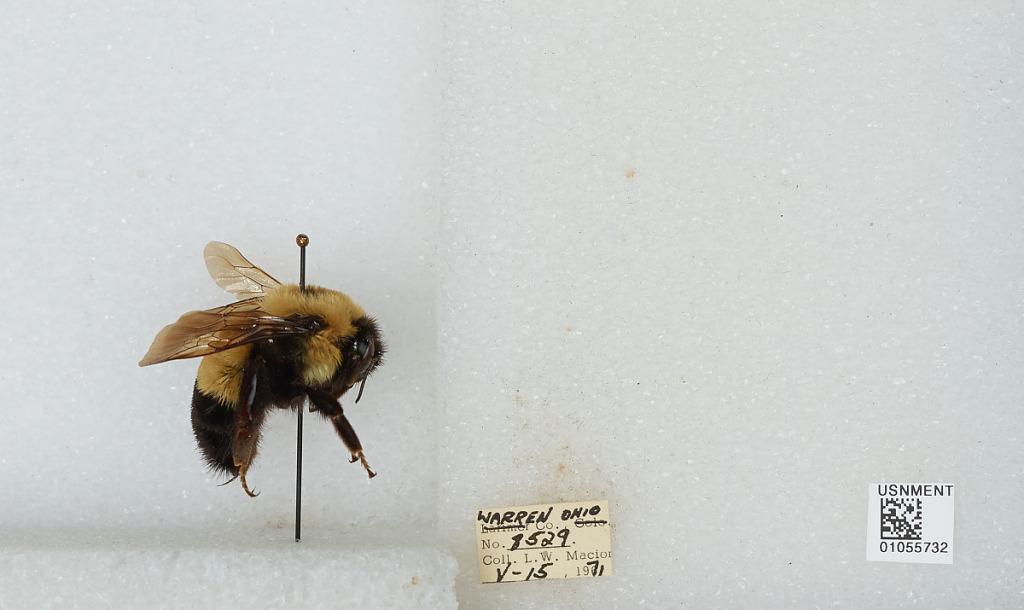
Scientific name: Bombus (Bombus) affinis Cresson
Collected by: L. Macior
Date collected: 1971-5-15
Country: United States
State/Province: Ohio
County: Warren
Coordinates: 39.4242, -84.1856